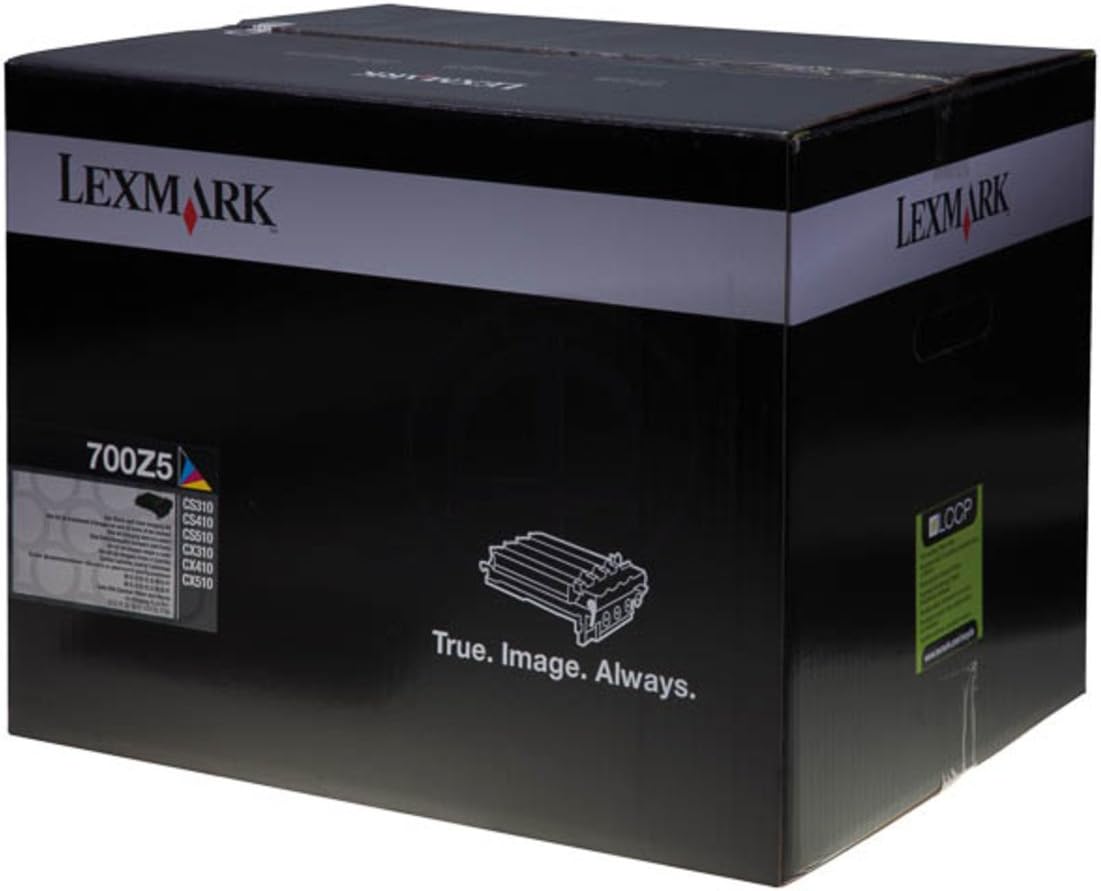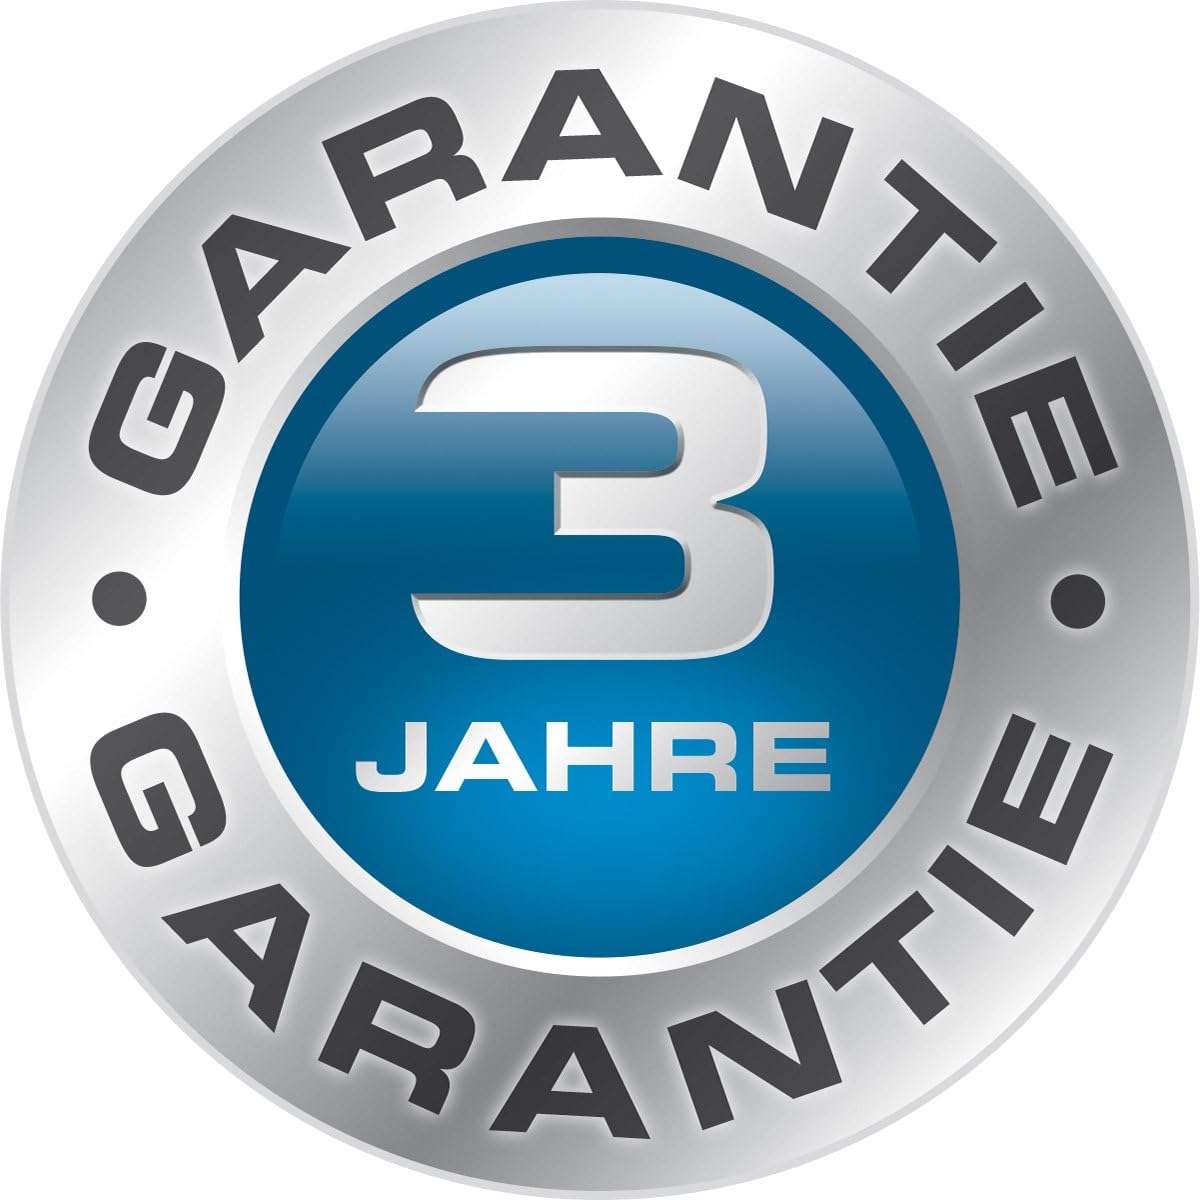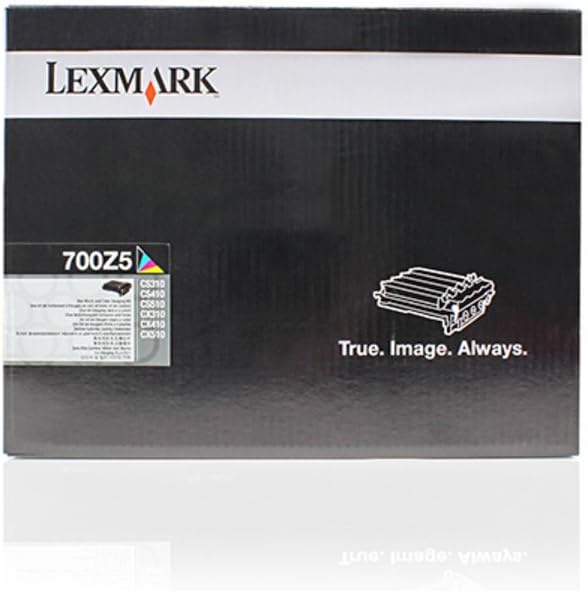
Lexmark 70C0z50 Imaging Kit, Black/Tri-Color - in Retail Packaging
Category: Office Products
Designed to work best with UnisonTM toner. Delivers consistently outstanding image quality. Ensures long-life print reliability. Essential to maintaining premium LexmarkTM print performance. Device Types: Multifunction Laser Printer; Color(s): Black; Tri-Color; Page-Yield: 40000; Supply Type: Imaging Unit.
Features: Sold as 1 Each. | Designed to work best with UnisonTM toner. | Delivers consistently outstanding image quality. | Ensures long-life print reliability. | Essential to maintaining premium LexmarkTM print performance.